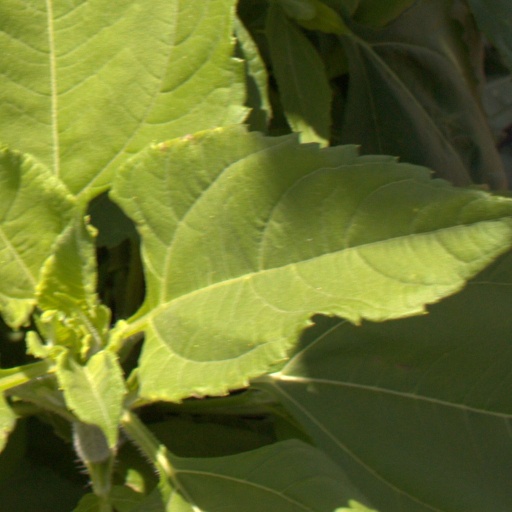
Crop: Jerusalem artichoke